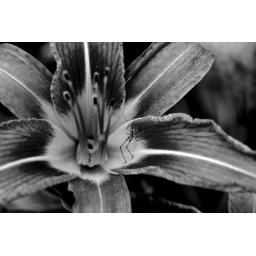
Daylily in black and white